Cacicazgo

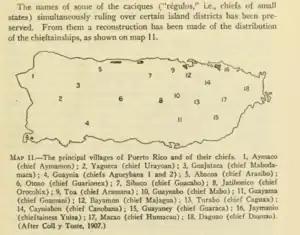
A map by "Smithsonian" of historical "cacicazgos" in Puerto Rico

A cacicazgo (Spanish; also anglicized as caciquedom) is a Taíno chiefdom, ruled by a "cacique". The Spanish colonial system recognized indigenous elites as nobles in Mexico and Peru, and other areas. Nobles could entail their estates, which were called "cacicazgos" on the model of Spanish entailed estates, or "mayorazgos". This term is found in contexts such as ""la princesa de Cofachiqui, señora de un cacigazgo indígena"" or, for example: "In November of 1493, the island of Boriquén had approximately 20 cacigazgos." According to Spanish chronicles, the "cacique" was at the apex of the Taíno feudal structure. Bartolomé de las Casas refers to these "cacigazgos" as kingdoms.